Fugue (film)

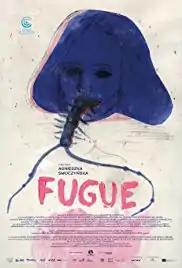
Film poster

Fugue is a 2018 Polish drama film directed by Agnieszka Smoczyńska. It was screened in the Critics' Week section at the 2018 Cannes Film Festival.